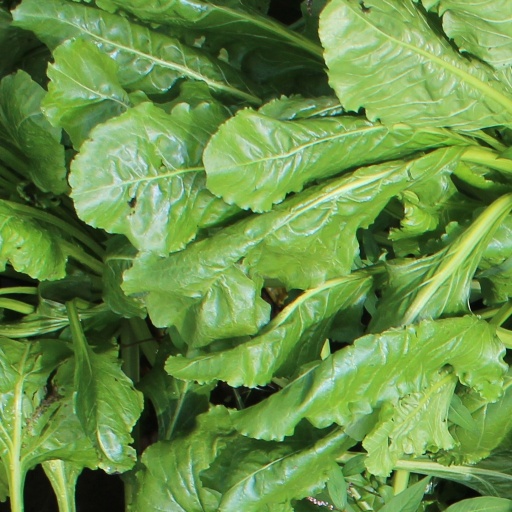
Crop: sugar beet